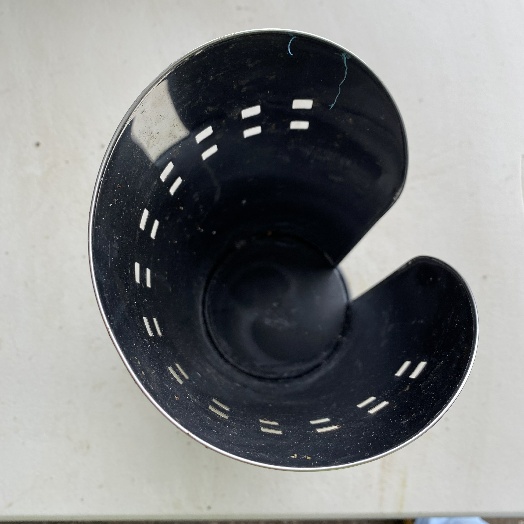
Label: Metal